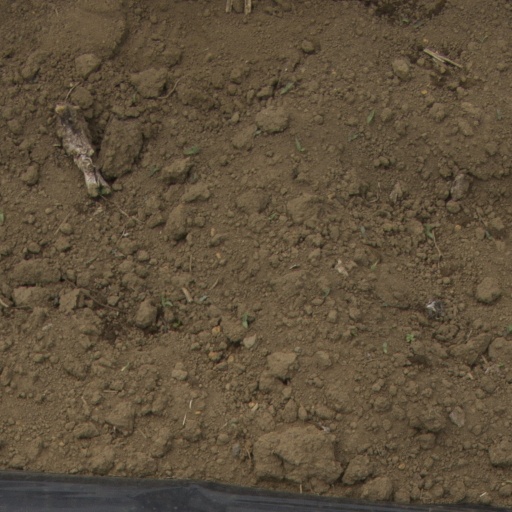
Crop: Jerusalem artichoke